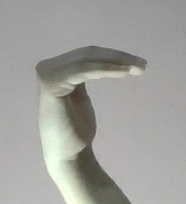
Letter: haa